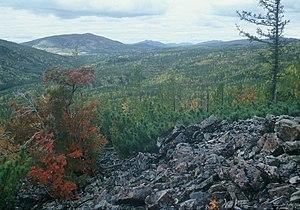
Les monts de Verkhoïansk se situent dans le nord-est de la Russie d'Asie de part et d'autre du cercle Arctique et au milieu de la Sibérie orientale, dans la République de Sakha.